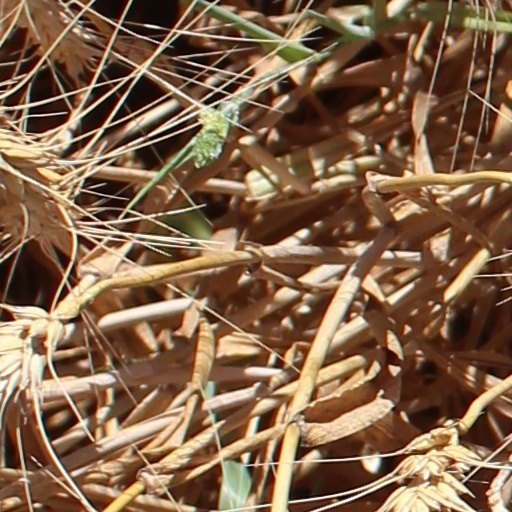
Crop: wheat